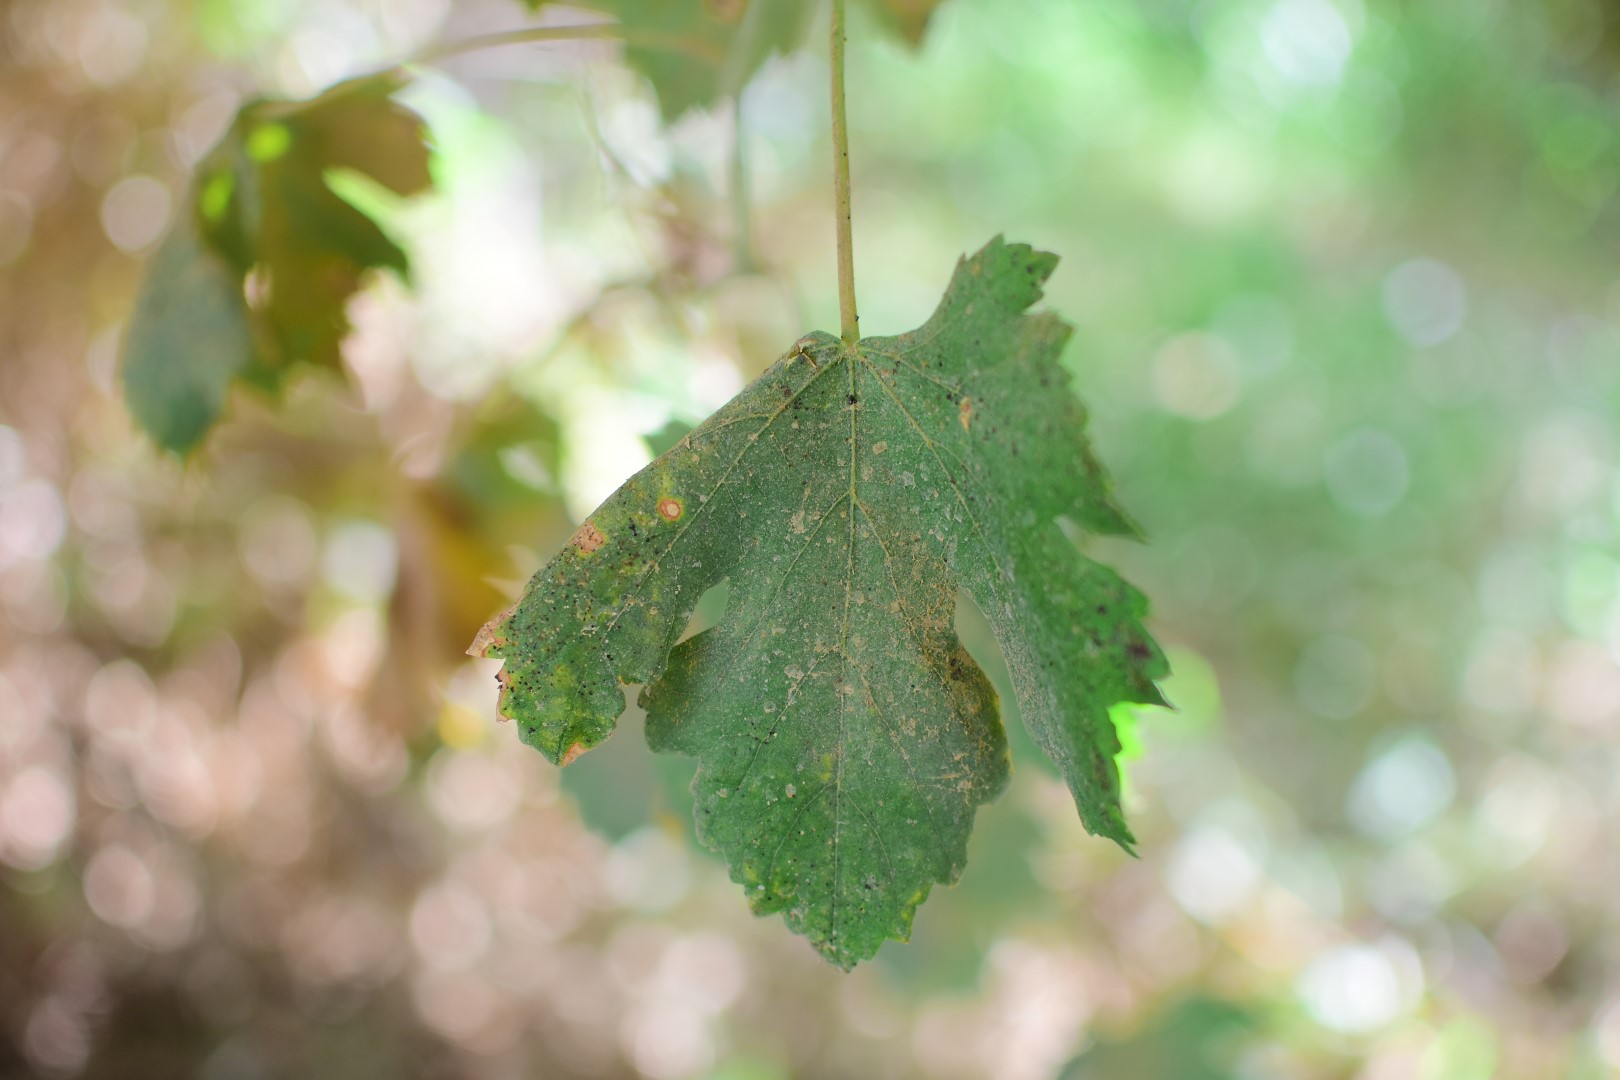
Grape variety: Halawani